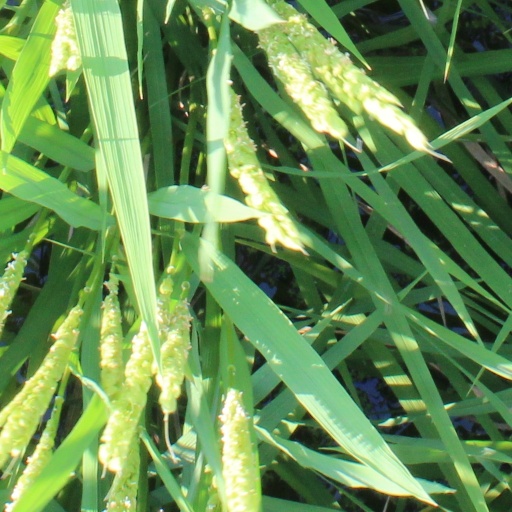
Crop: rice